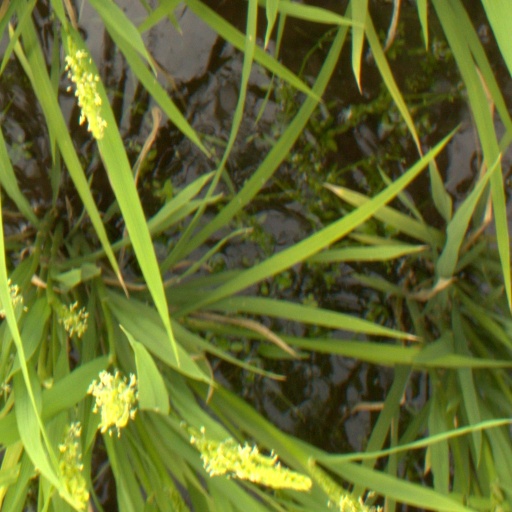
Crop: rice